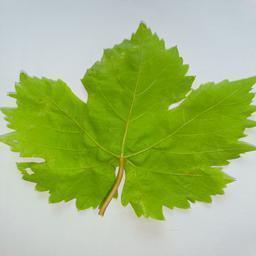
Label: Healthy Leaves